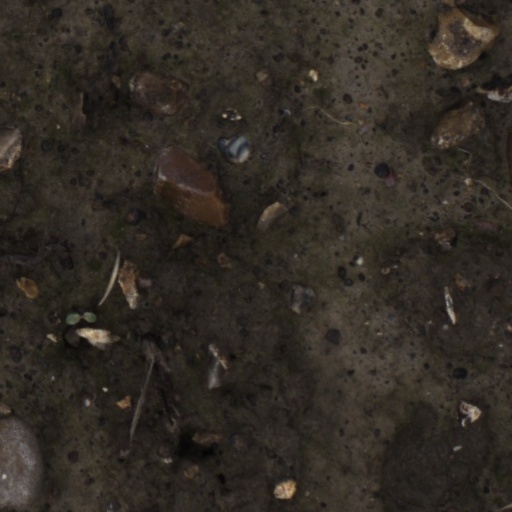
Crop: wheat